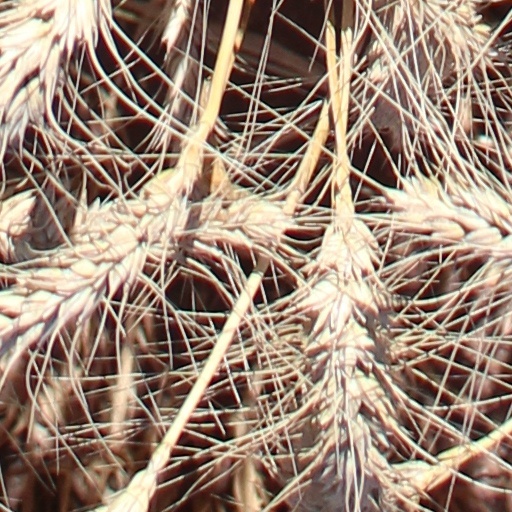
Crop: wheat